WFTT-TV

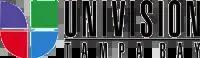
WVEA's logo prior to January 1, 2013

In 2000, the station was acquired by Entravision Communications, with the intent of moving its transmitter from Venice to Riverview and move Univision programming to the station from Entravision's existing low-power affiliate, WVEA-LP (channel 61). WBSV's history ended in early 2001, when the station ceased broadcasting for a few weeks to perform the move and establish WVEA's new studio facilities. In March 2001, the station returned to the air as Univision affiliate WVEA-TV.